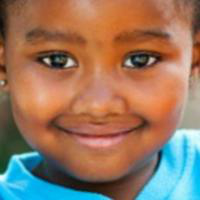
Age group: age 01-10